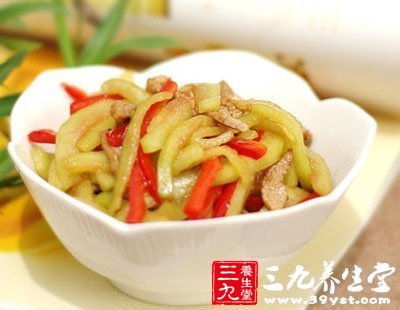
Label: trash